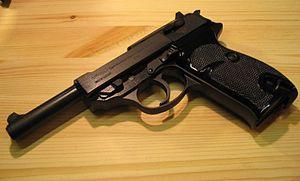
Un yakuza est un membre d'un groupe du crime organisé au Japon. Les yakuzas sont représentés par quatre principaux syndicats, présents sur tout l'archipel, et possèdent également des ramifications dans la zone Pacifique, et même en Allemagne et aux États-Unis. Ils étaient officiellement 28 200 membres fin 2019, au sens large du terme.